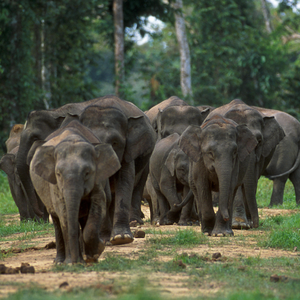
Un animal social est un être vivant qui interagit beaucoup avec les autres membres de son espèce, et dont la vie et la reproduction dépendent fortement de la cohésion globale et de la propagation du groupe.